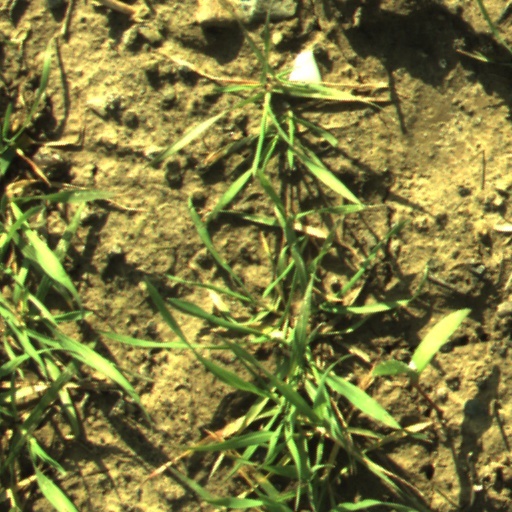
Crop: wheat